SS Amerika (1905)

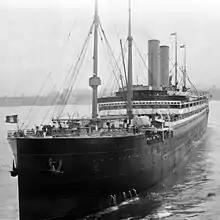
"Amerika" when she was operated by Hamburg America line

"Amerika" was a steel-hulled, 22,225 gross register tons, twin-screw, steam passenger liner. She was launched on 20 April 1905 at Belfast, by the shipbuilding firm Harland & Wolff. Built for the Hamburg America Line, the steamer entered transatlantic service in the autumn of 1905, when she left Hamburg on 11 October, bound for New York City. The night before her inaugural voyage on 19 June 1905, Kaiser Wilhelm II boarded the ship and dined on a menu created by Auguste Escoffier, the French chef who was in charge of organizing the restaurant on board "Amerika".